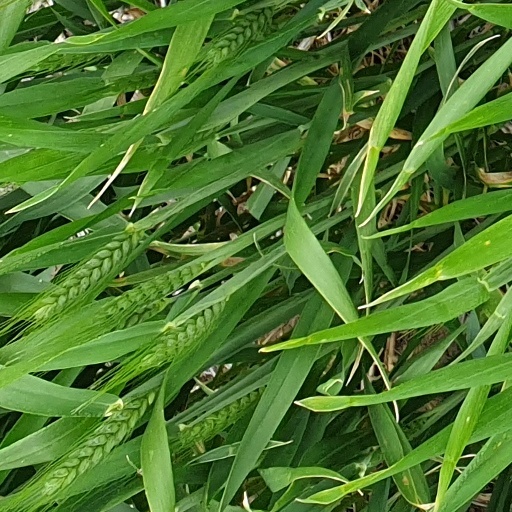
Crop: wheat